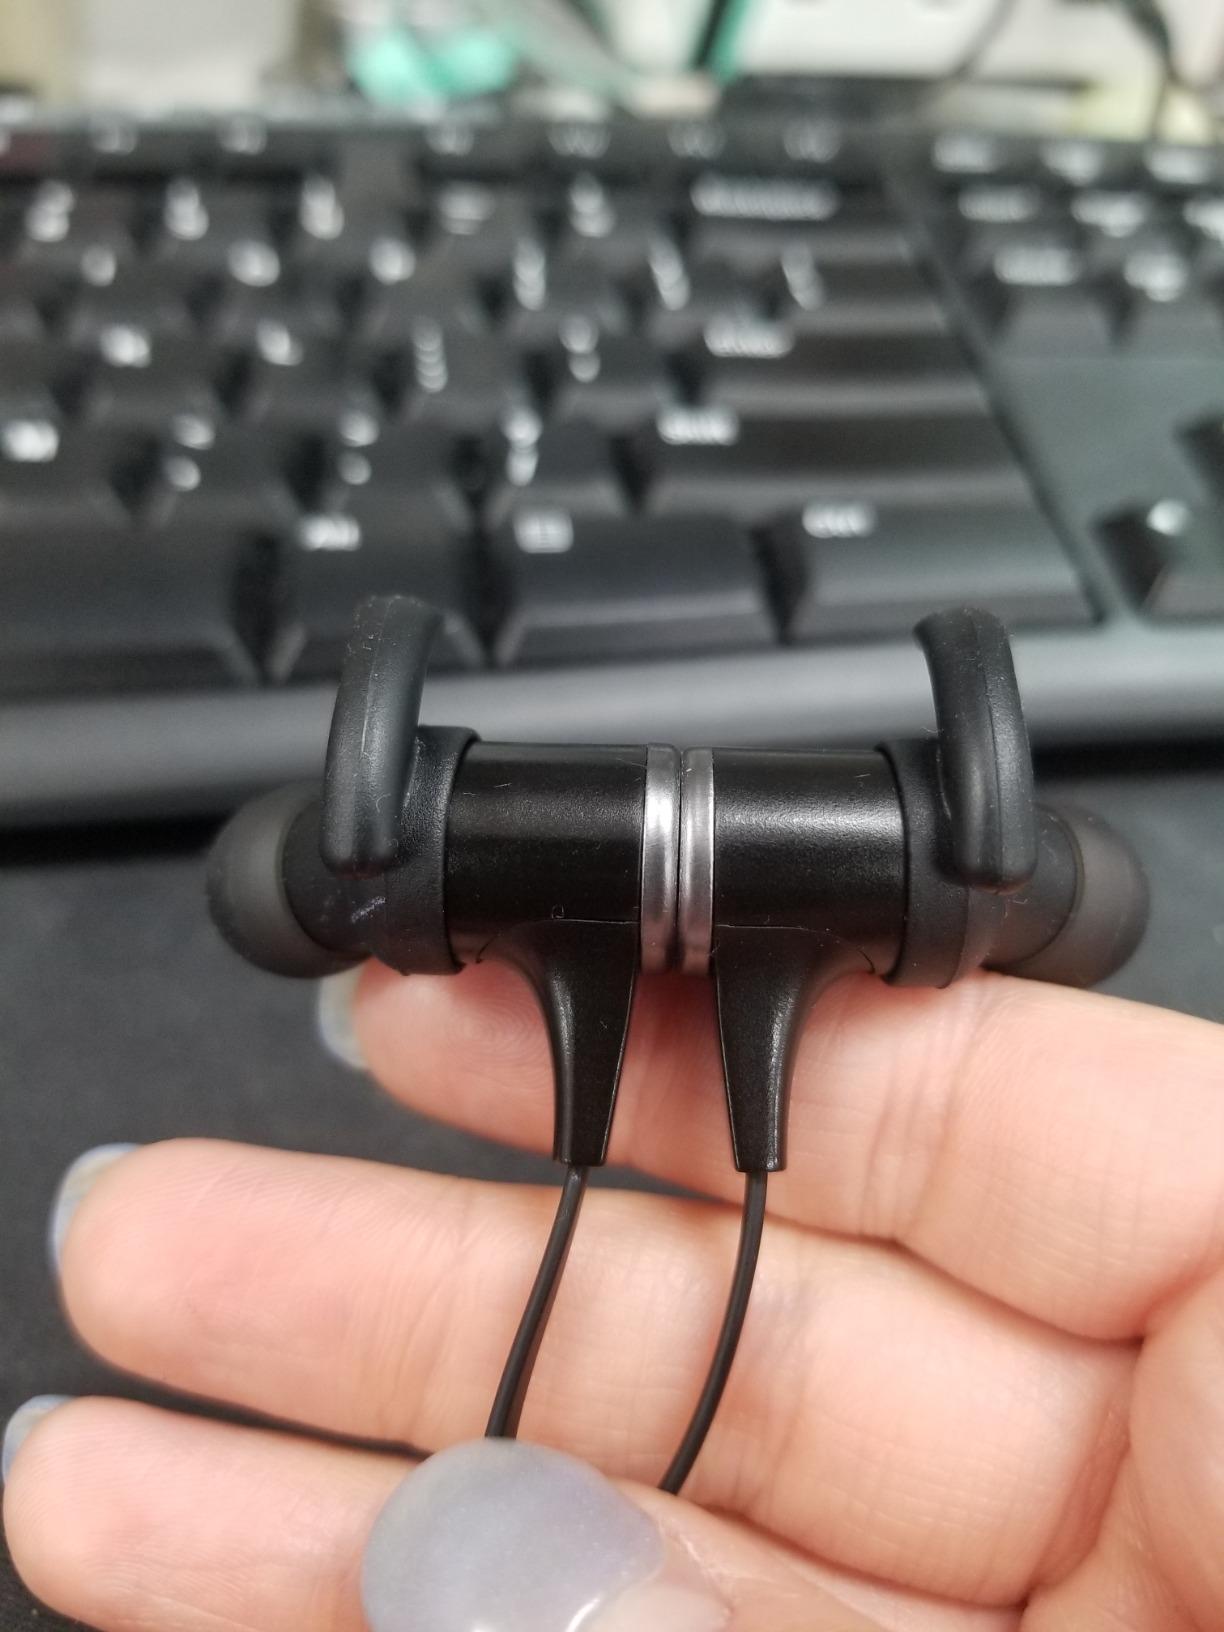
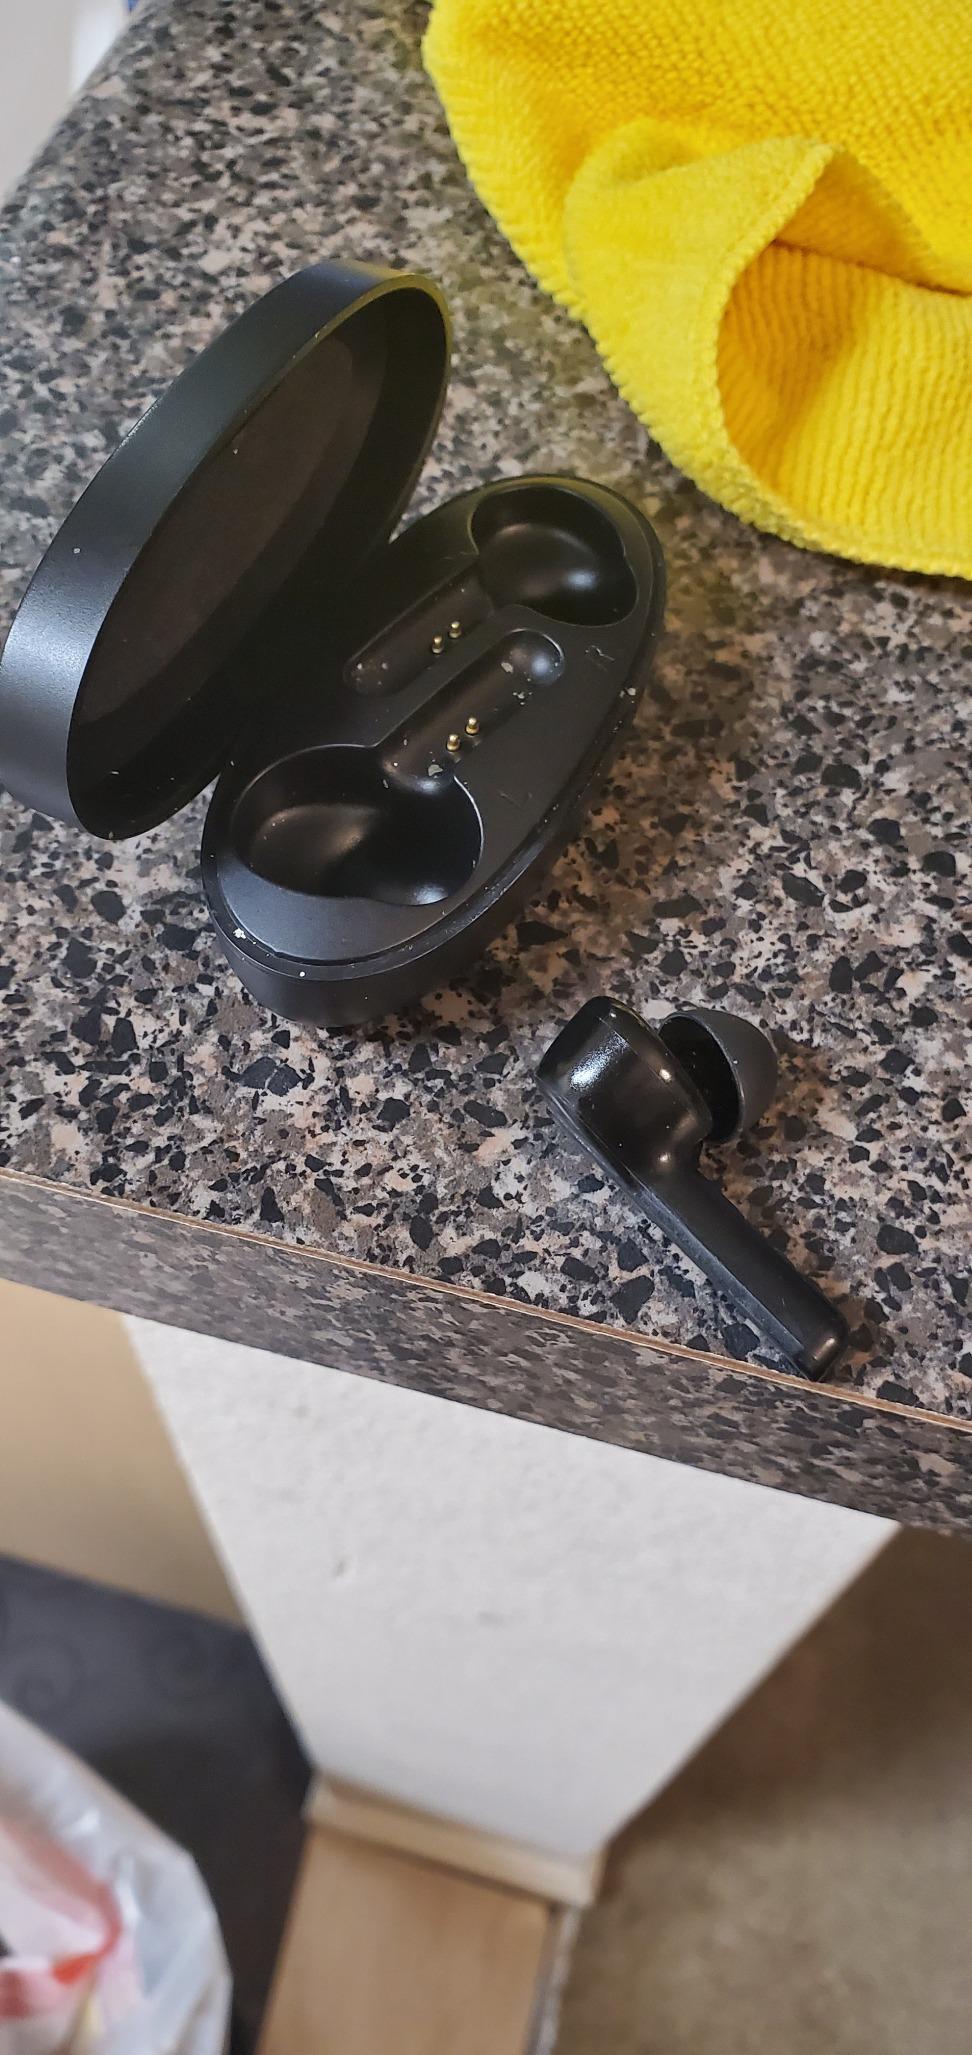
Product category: earbuds
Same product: no